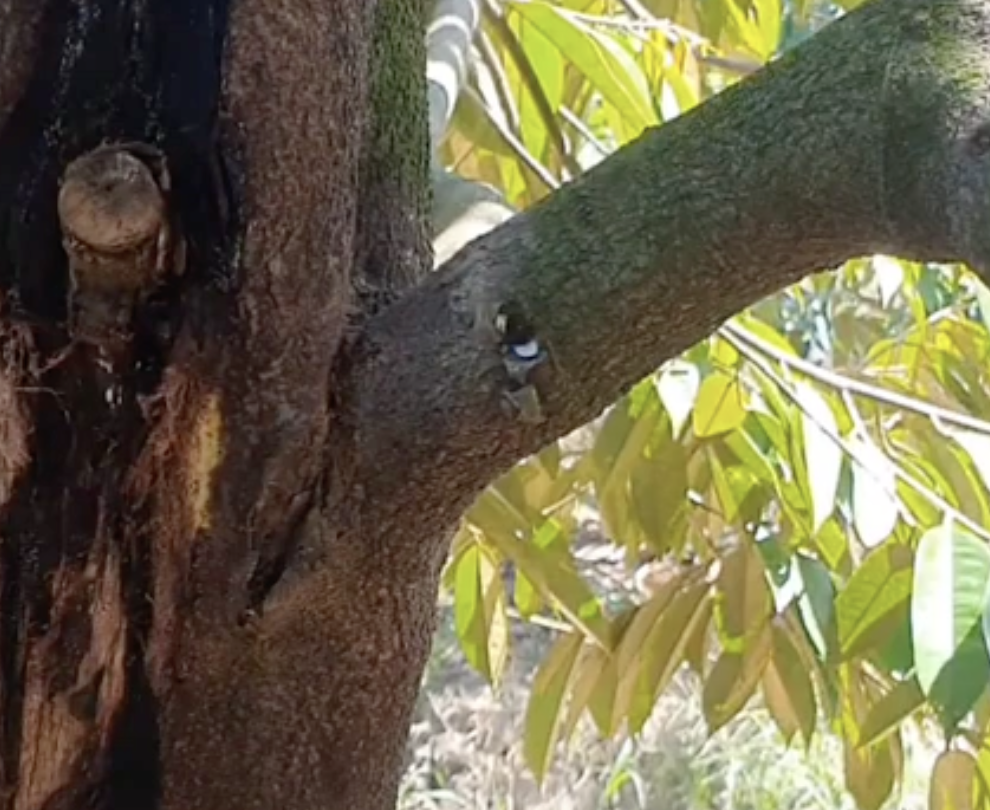
Label: stem_cracking_ gummosis